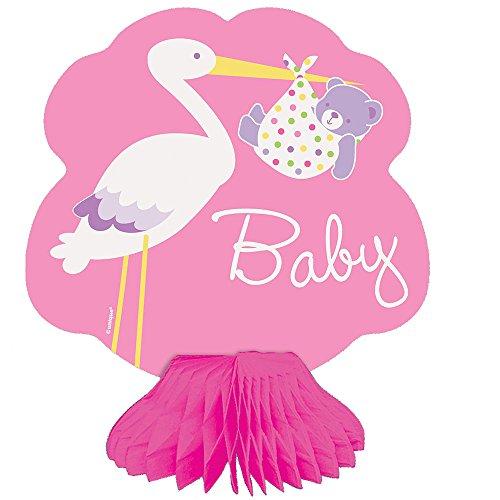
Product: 6" Mini Pink Stork Girl Baby Shower Centerpiece Decorations, 4ct
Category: Toys & Games | Party Supplies | Party Tableware | Plates
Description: Coordinate these mini honeycomb centerpieces with other baby shower themed party decorations.
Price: $9.99
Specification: ProductDimensions:0.2x7.9x7inches|ItemWeight:0.32ounces|ShippingWeight:0.32ounces(Viewshippingratesandpolicies)|Manufacturer:UniqueIndustries,Inc.-kitchen|ASIN:B00IN0ACXO|DomesticShipping:ItemcanbeshippedwithinU.S.|InternationalShipping:ThisitemcanbeshippedtoselectcountriesoutsideoftheU.S.LearnMore|Itemmodelnumber:47200|DatefirstlistedonAmazon:April17,2014